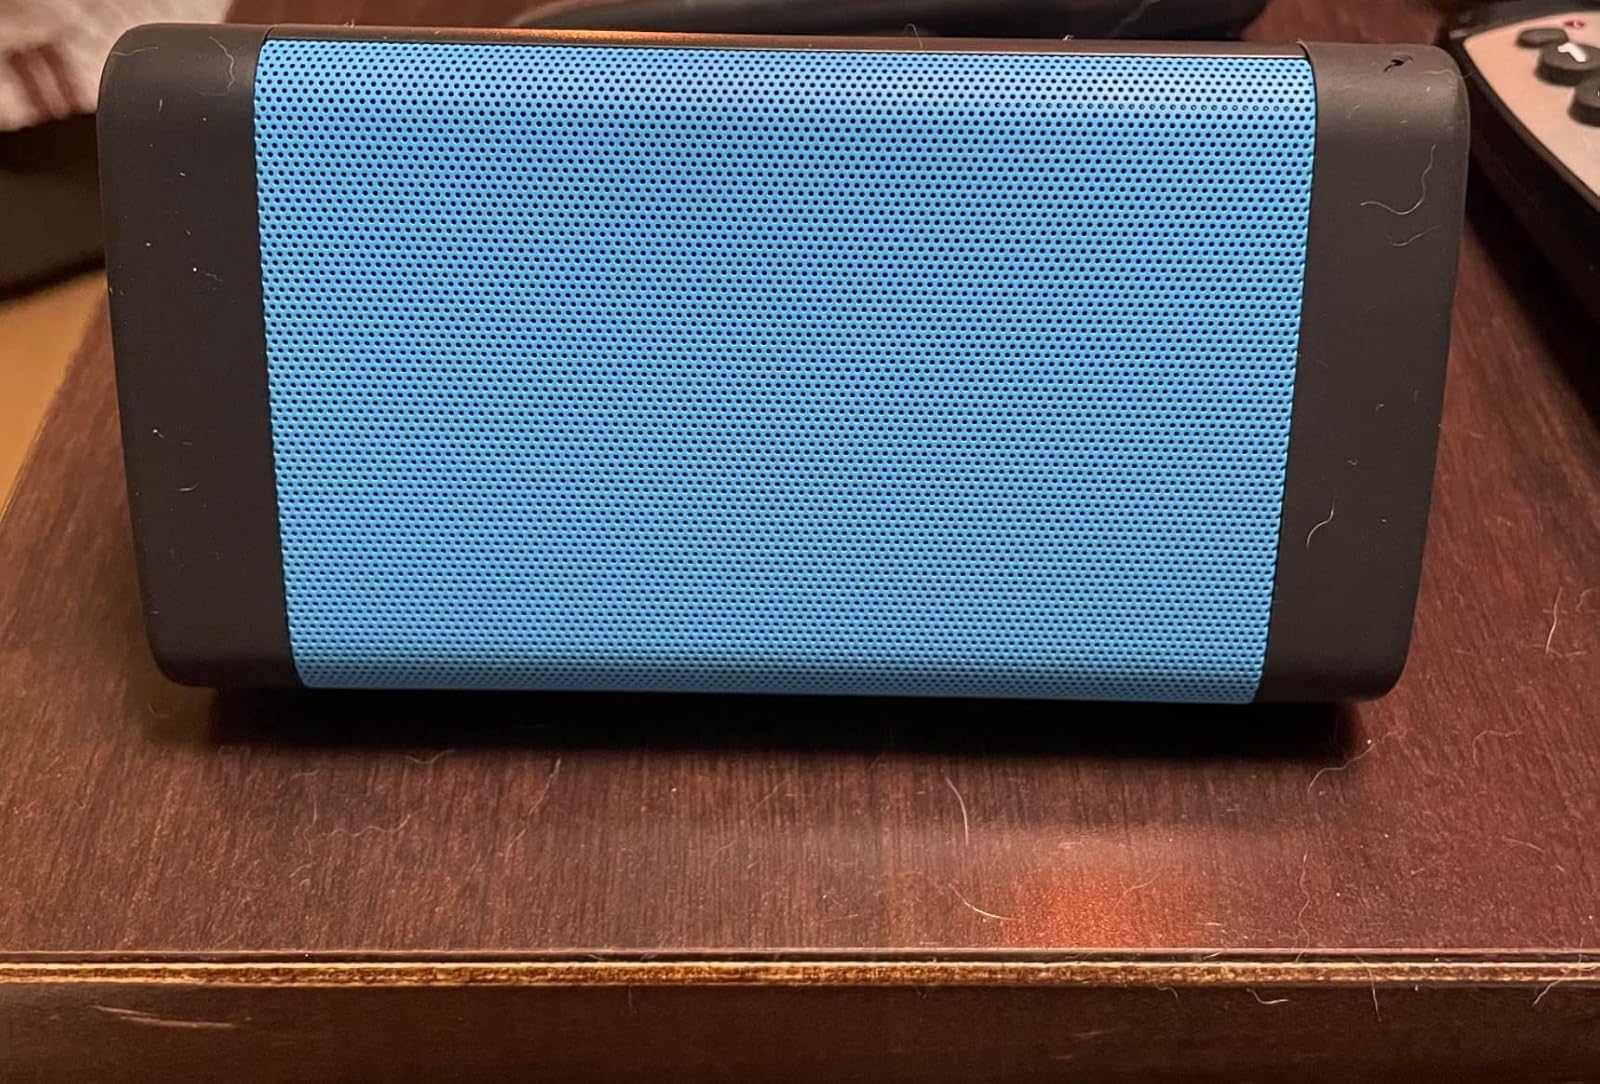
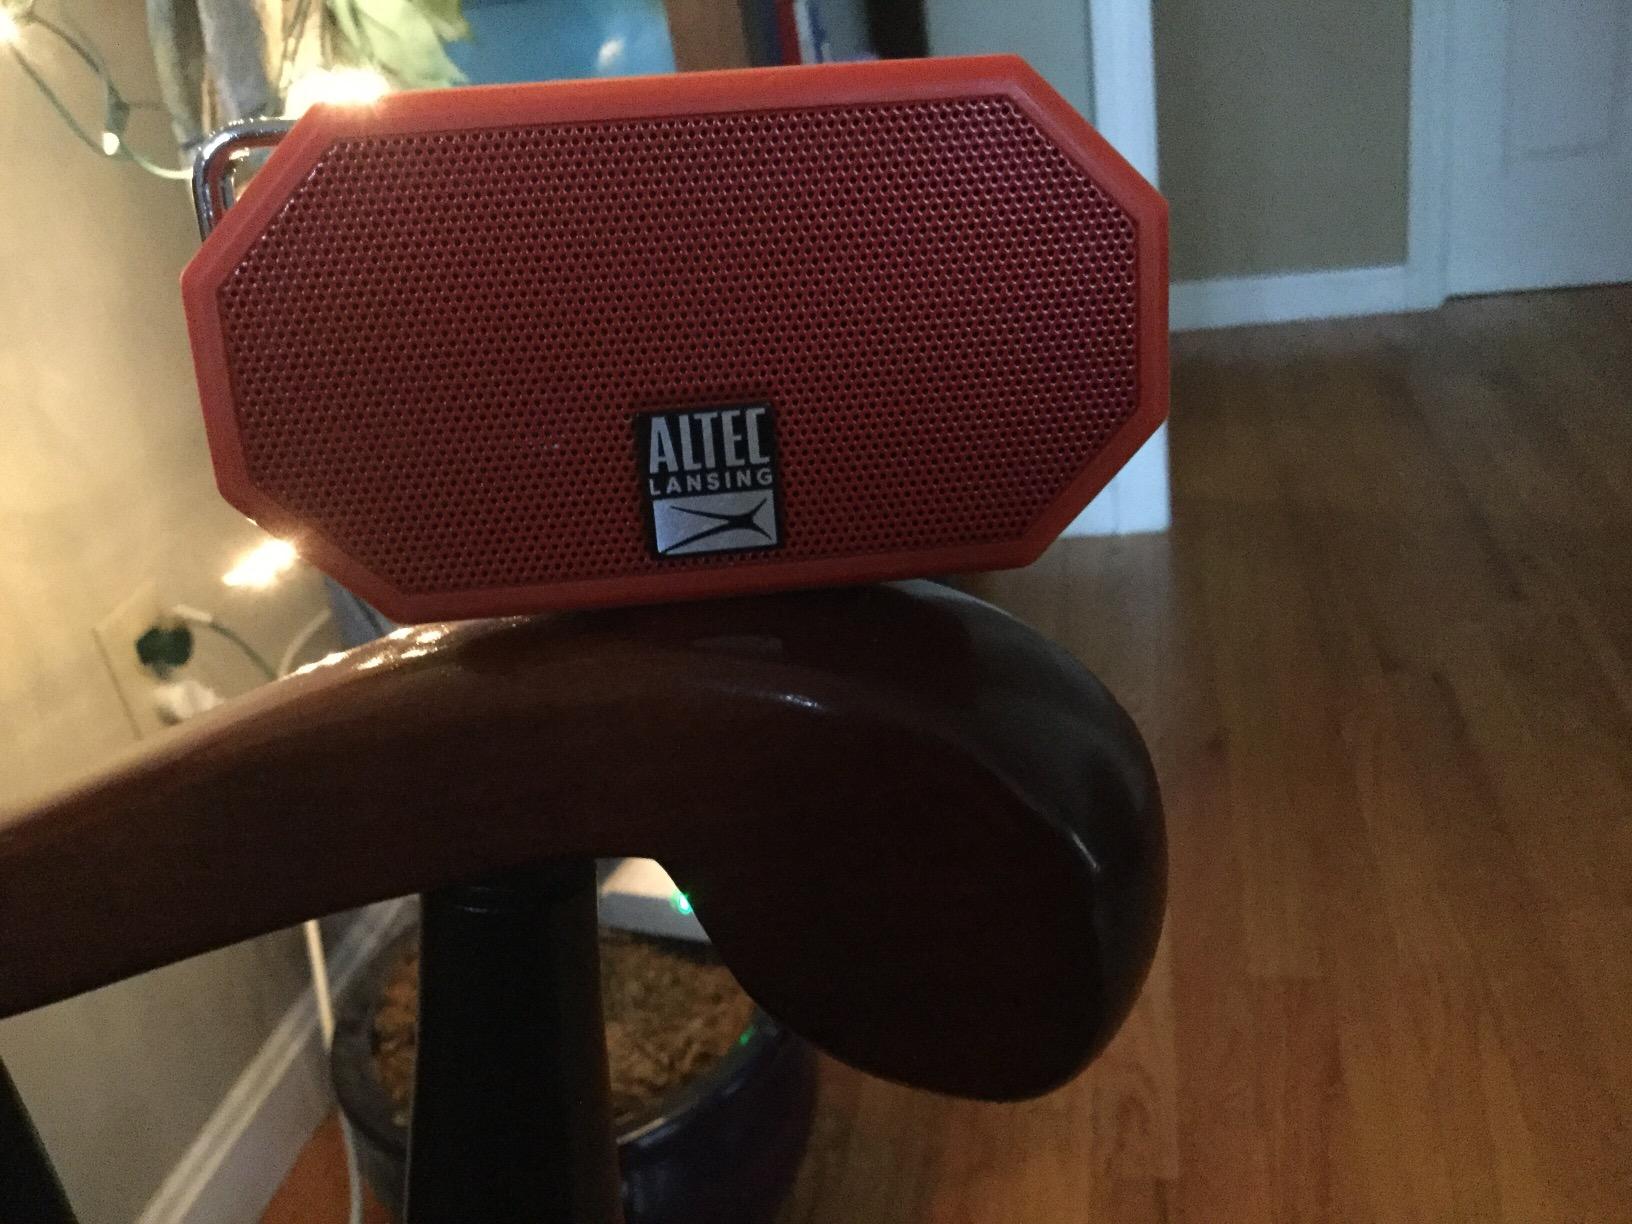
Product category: speaker
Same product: no